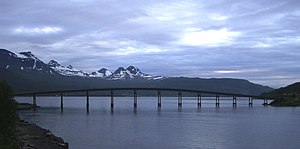
Gratangen (fjord)
Årsteinbrua
Gratangsfjorden eller Gratangen er en fjordarm af Astafjorden i Gratangen kommune i Troms og Finnmark fylke i Norge. Fjorden strækker sig 20 km mod sydøst til bygderne Fjordbotn og Gratangsbotn i enden af fjorden.